Herolds Bay

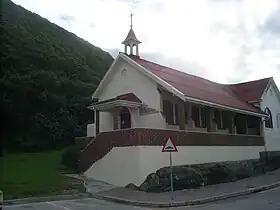
Herolds Bay's Roman Catholic church.

In 1933, the Roman Catholic Church built a chapel next to their house. John Urban and his wife (of the famous Urban shoe factory on George) donated the land and were also closely involved in the building of the chapel. Today, the Stella Maris Chapel is a well-known landmark in the settlement.